USC Trojans women's beach volleyball

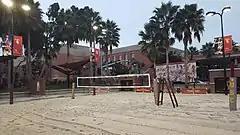
Merle Norman Stadium

Through the 2015 season, national championship play was conducted by the American Volleyball Coaches Association (AVCA). The Trojans won an AVCA national team title in 2015, with a USC team claiming the AVCA pairs championship in each of the 2013–2015 seasons.